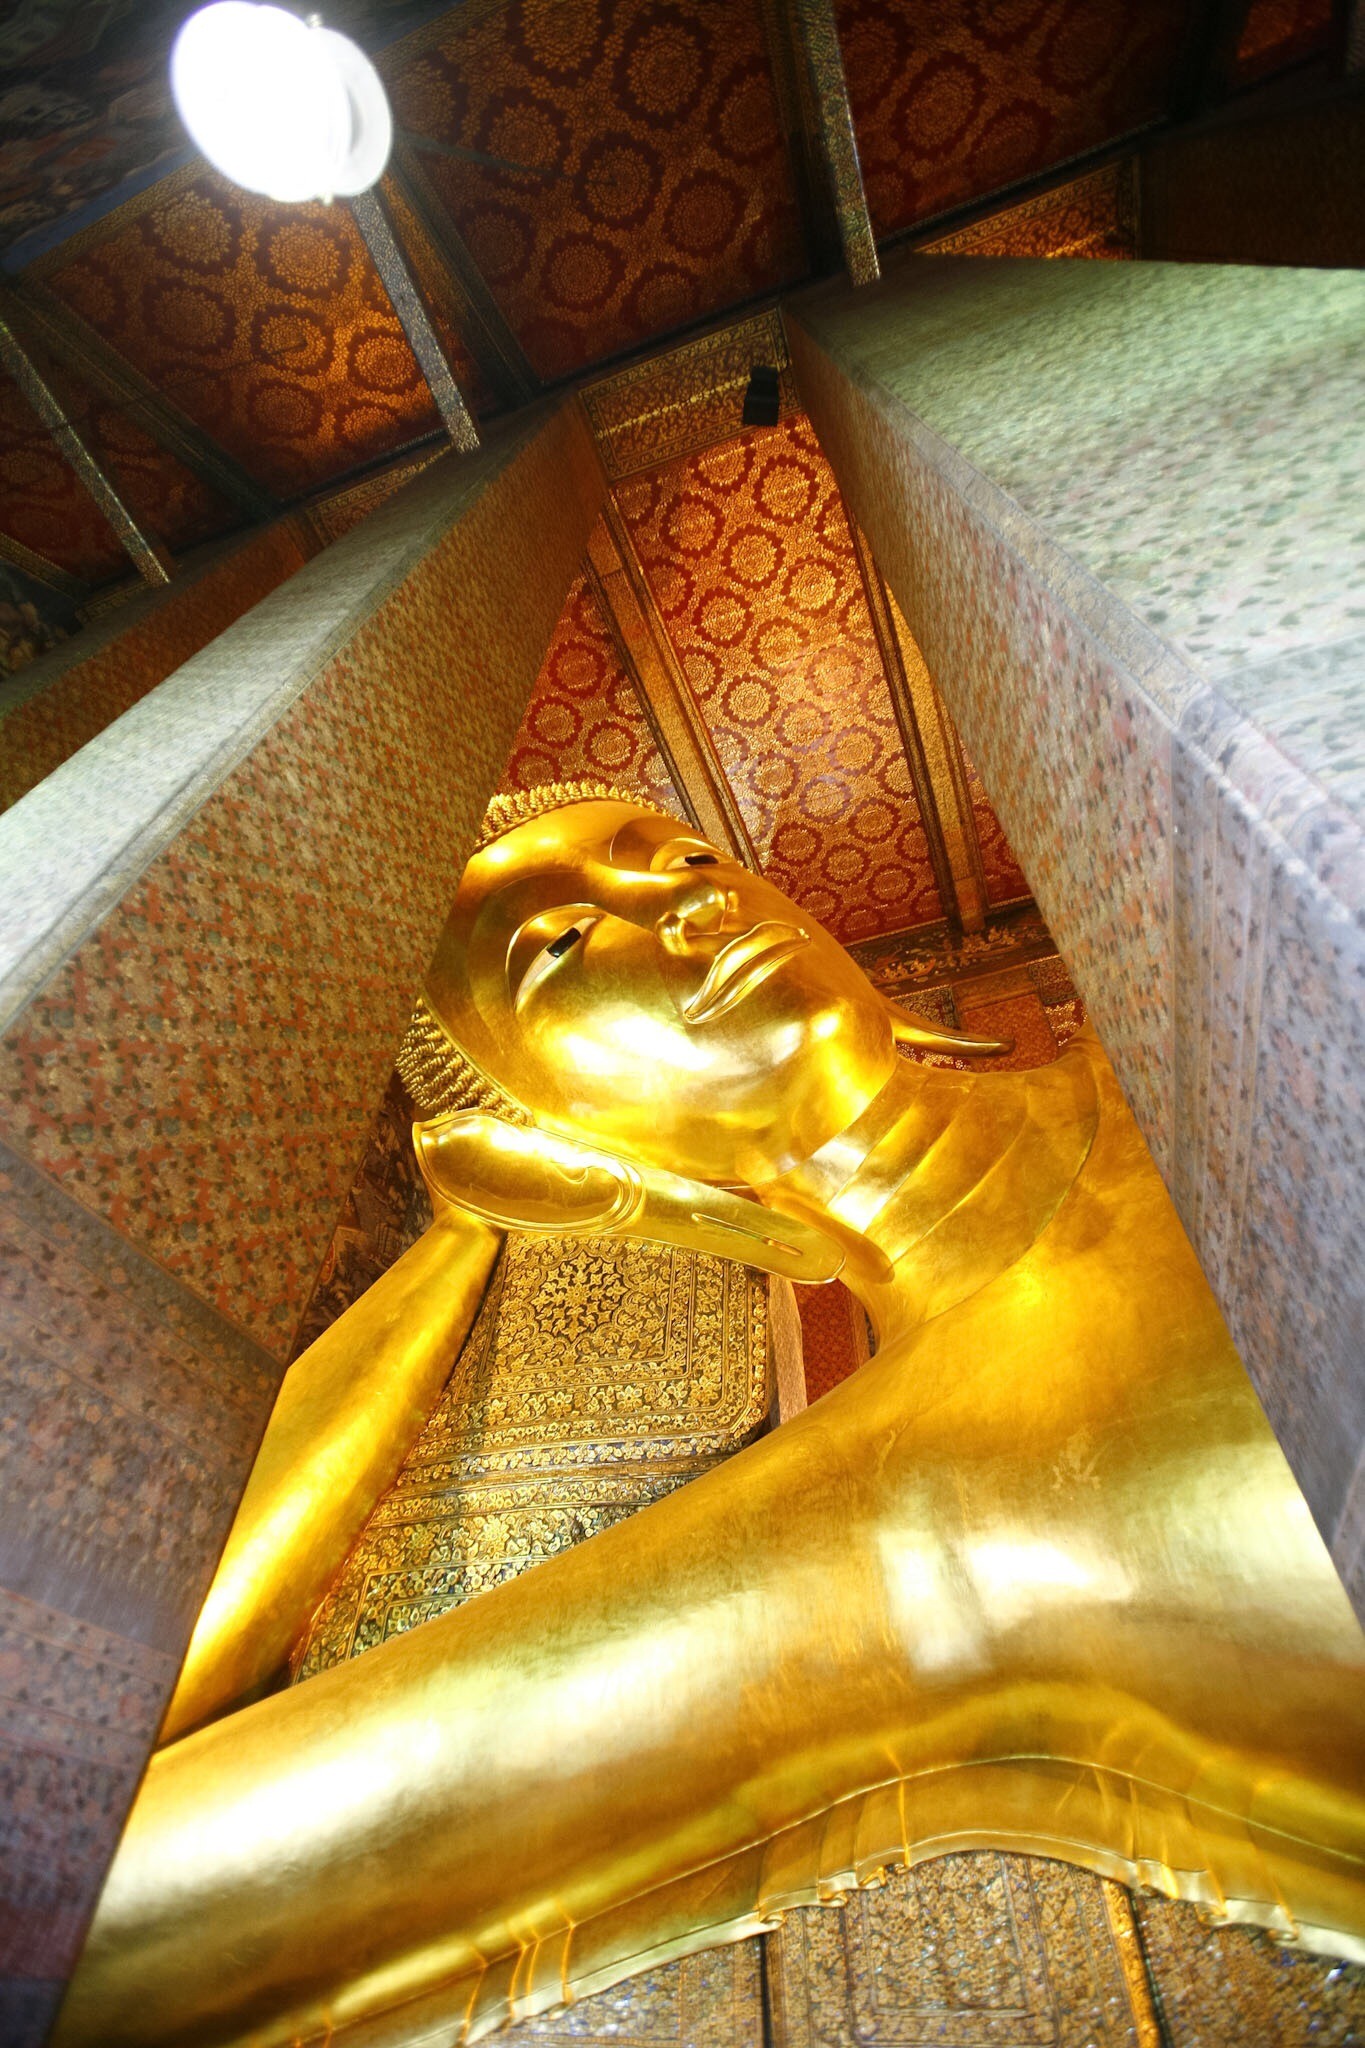
statue, thailand, temple, buddha, bangkok, carving, pho, wat, wat po